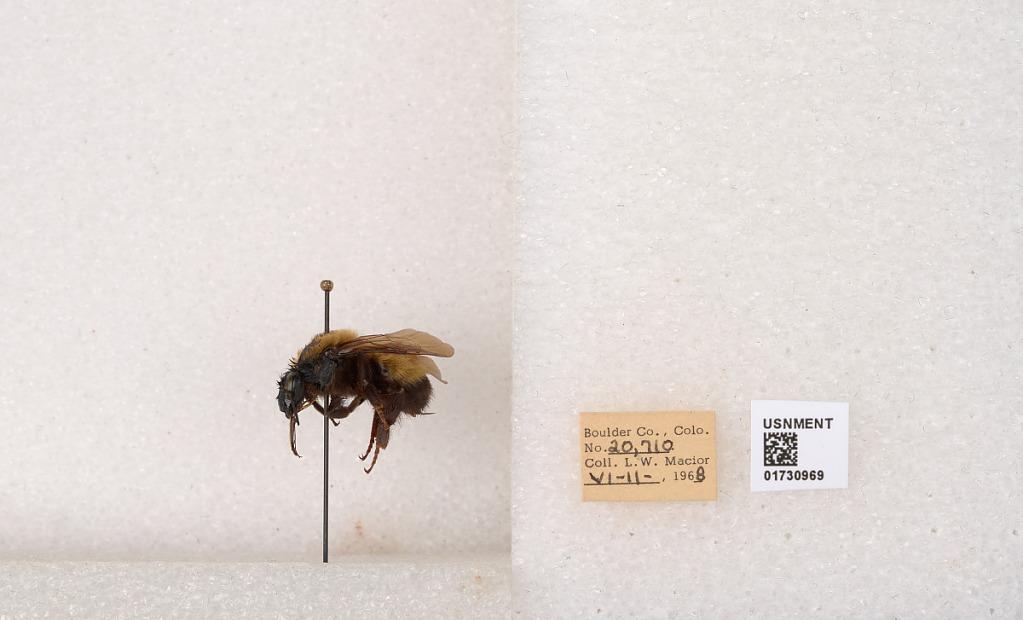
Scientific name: Bombus (Bombus) nevadensis Cresson
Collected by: L. Macior
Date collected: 1968-6-11
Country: United States
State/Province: Colorado
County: Boulder
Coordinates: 40.0925, -105.358